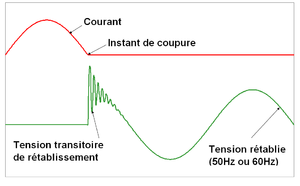
La tension transitoire de rétablissement est la tension électrique qui se rétablit aux bornes d'un appareillage électrique lorsqu'il interrompt un courant alternatif.